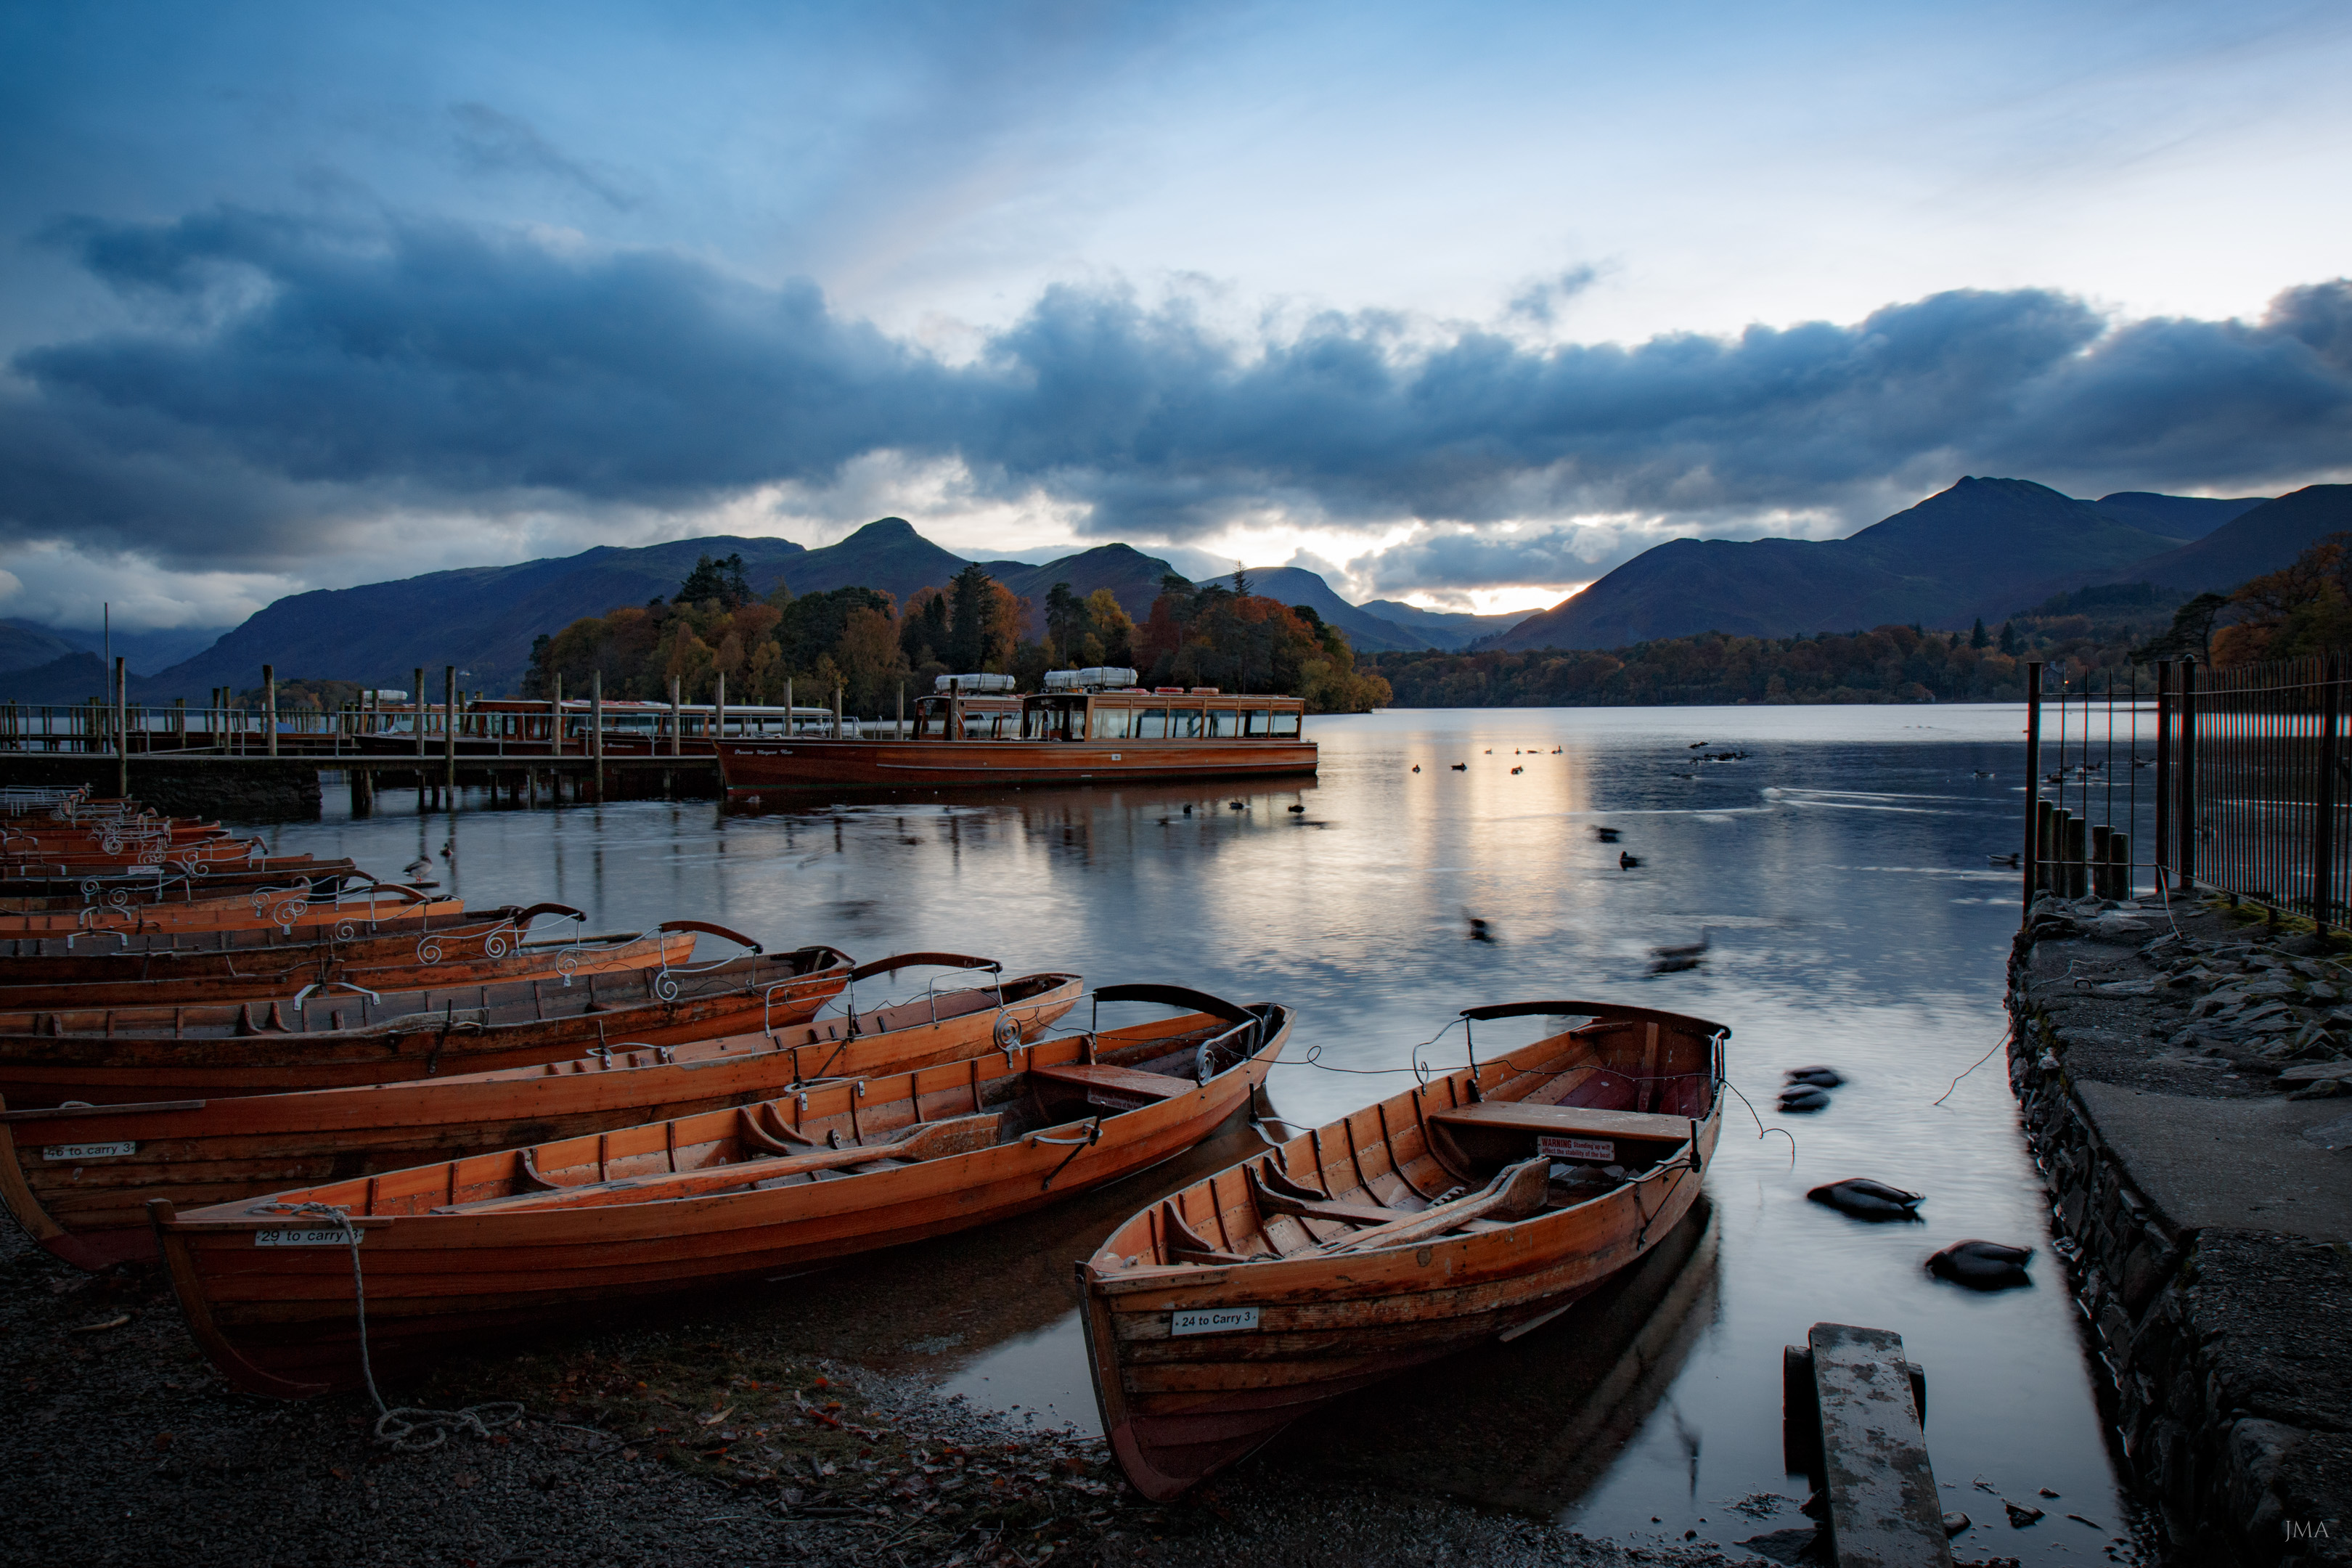
landscape, sea, coast, water, horizon, sunset, boat, morning, shore, lake, vacation, evening, reflection, vehicle, bay, harbor, seashore, trees, boating, boats, ramp, watercraft, watercraft rowing